Hallstatt Archaeological Site in Vače

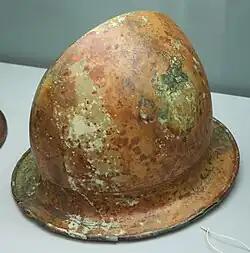
A Negau helmet excavated at the site. Kept by Museum of Prehistory and Early History (Berlin)

Most of artifacts, that were excavated at the site, are now part of the collections of the National Museum of Slovenia in Ljubljana, and the National History Museum in Vienna. Some of them were sold to museums in Harvard, Oxford and Berlin by Duchess Marie Antoinette of Mecklenburg, a daughter of the princess who surveyed some excavations. Those are now kept by museums in Graz, Austria; Museum of Prehistory and Early History, Berlin, Germany; Ashmolean Museum, Oxford, UK; and Peabody Museum, Harvard, US.